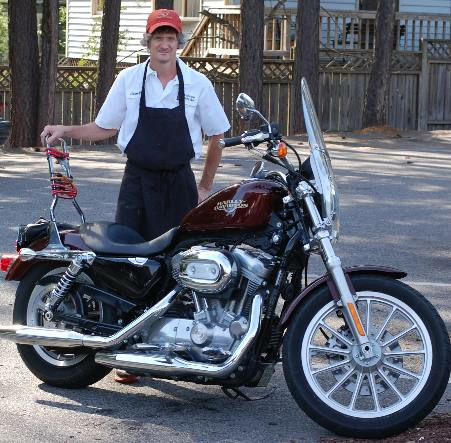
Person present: Yes